Private Practices (book)

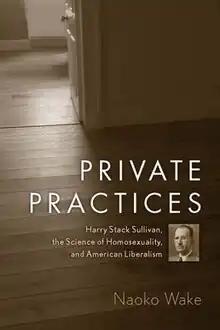
Cover

Private practices : Harry Stack Sullivan, the science of homosexuality, and American liberalism is a 2011 book by U.S. based-Japanese historian, author, and academic Naoko Wake published by Rutgers University Press. The book explores the interplay of science, sexuality, gender, race, and culture in 1920-1950 America, focusing on Harry Stack Sullivan, a neo-Freudian psychiatrist. The book reveals contradictions among liberal intellectuals that influenced the rise of American conservatism. Wake delves into scientists' conflicted perspectives on homosexuality, highlighting a gap between their public stance (viewing it as a "disease") and private beliefs (questioning such a stigmatizing view). This disparity reflects a modern culture valuing self-awareness and open-mindedness as markers of mature gender and sexual identities. The book underscores the limits of the scientific approach to subjectivity, emphasizing its impact on shaping sexual subjectivity in American culture.